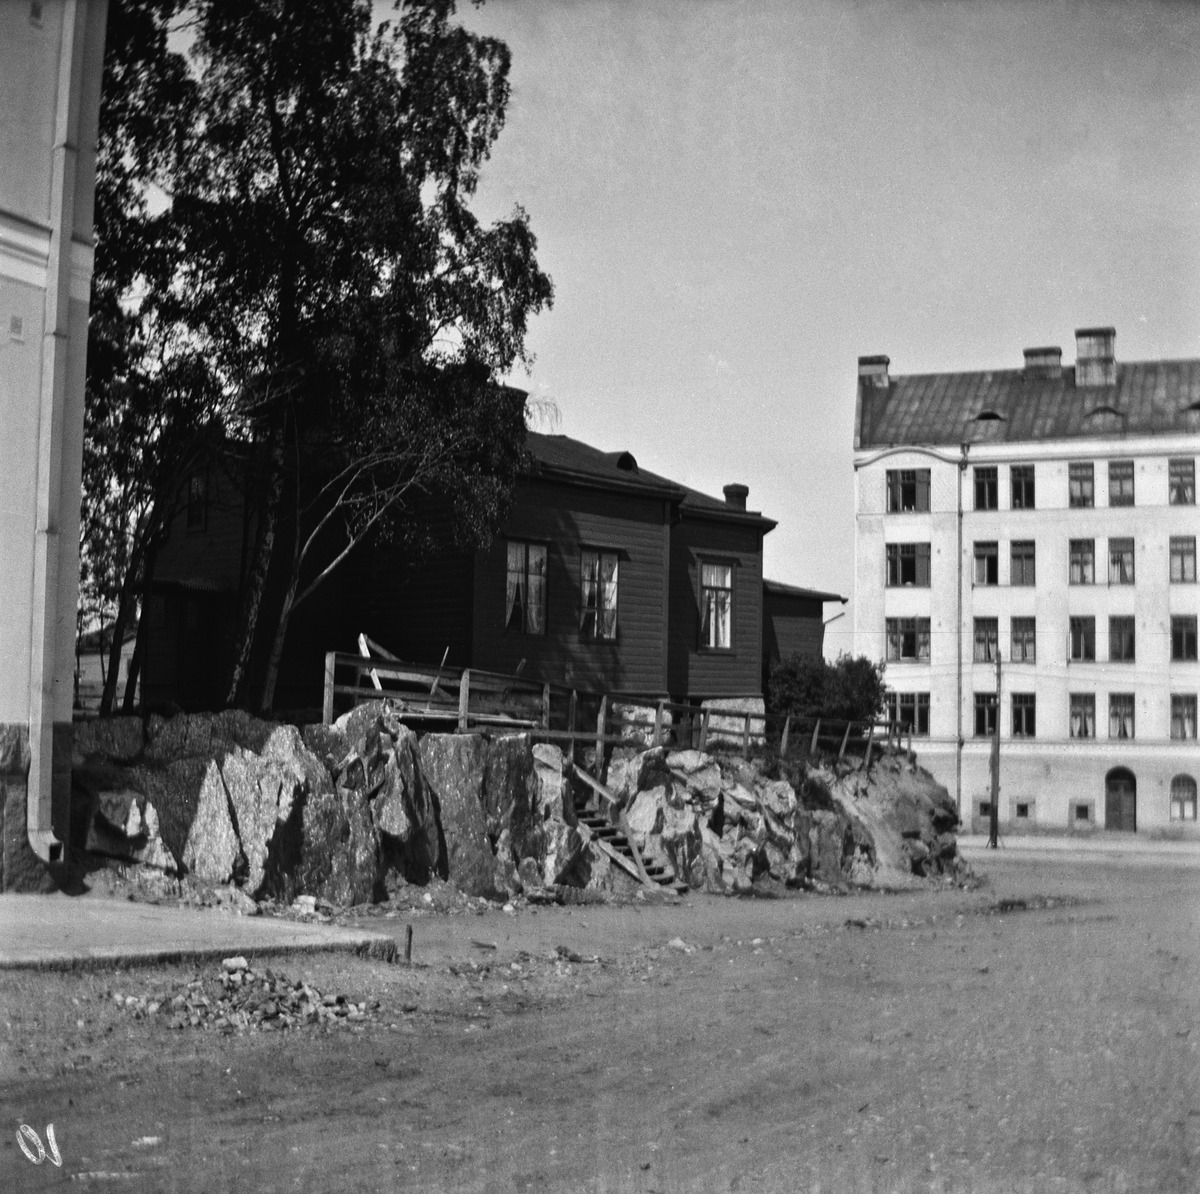
Töölönkatu 12
sisällön kuvaus: Töölönkatu 12.  -  Apollonkatu 1, Villa Jonasberg.  Taustalla Töölönkatu 9. mustavalkoinen
Kuvaaja: Timiriasew, Ivan, valokuvaaja
Ajankohta: kuvausaika 1910 -luku
Paikka: Suomi, Uusimaa, Helsinki, Töölö Helsinki, Etu-Töölö Helsinki, Töölönkatu 9, 12.  Apollonkatu 1
Aiheet: puurakennukset, asuinrakennukset